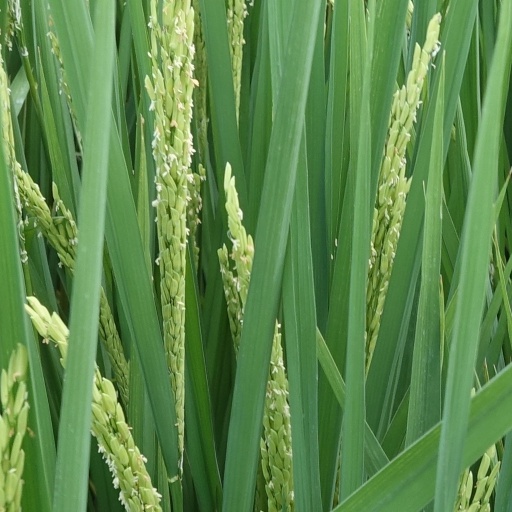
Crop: rice